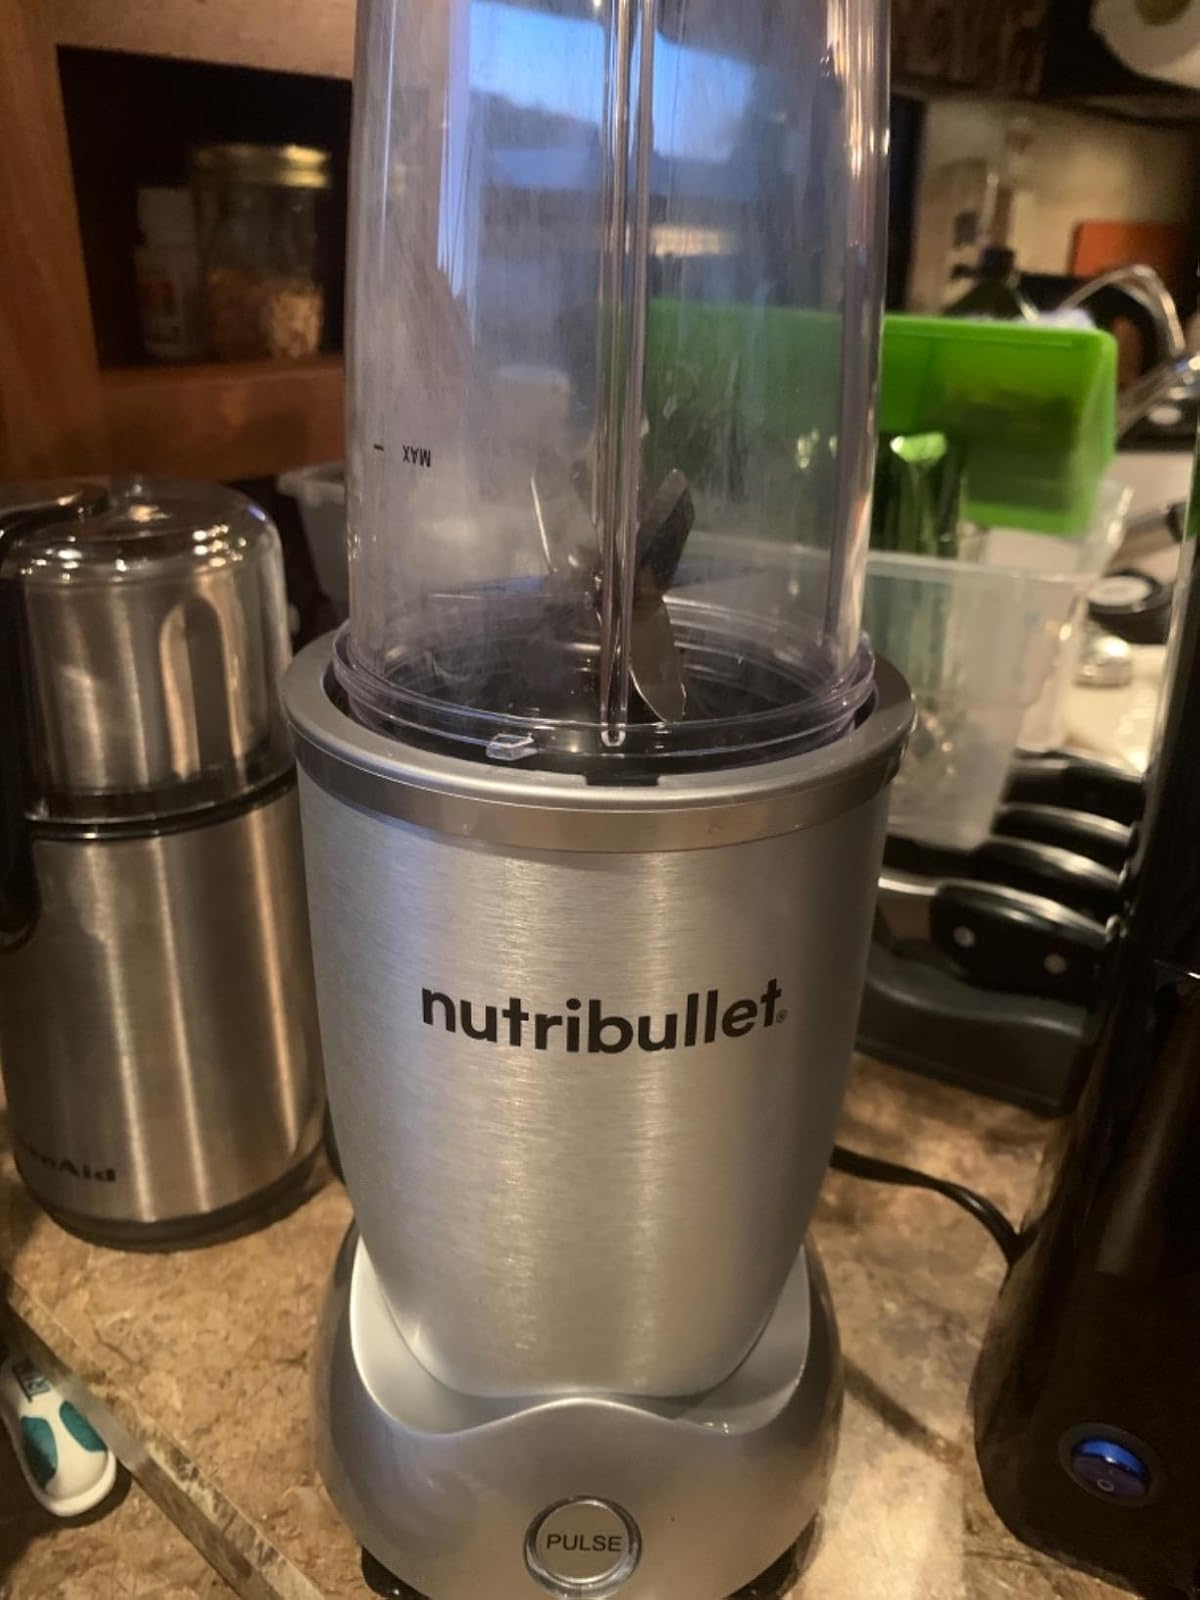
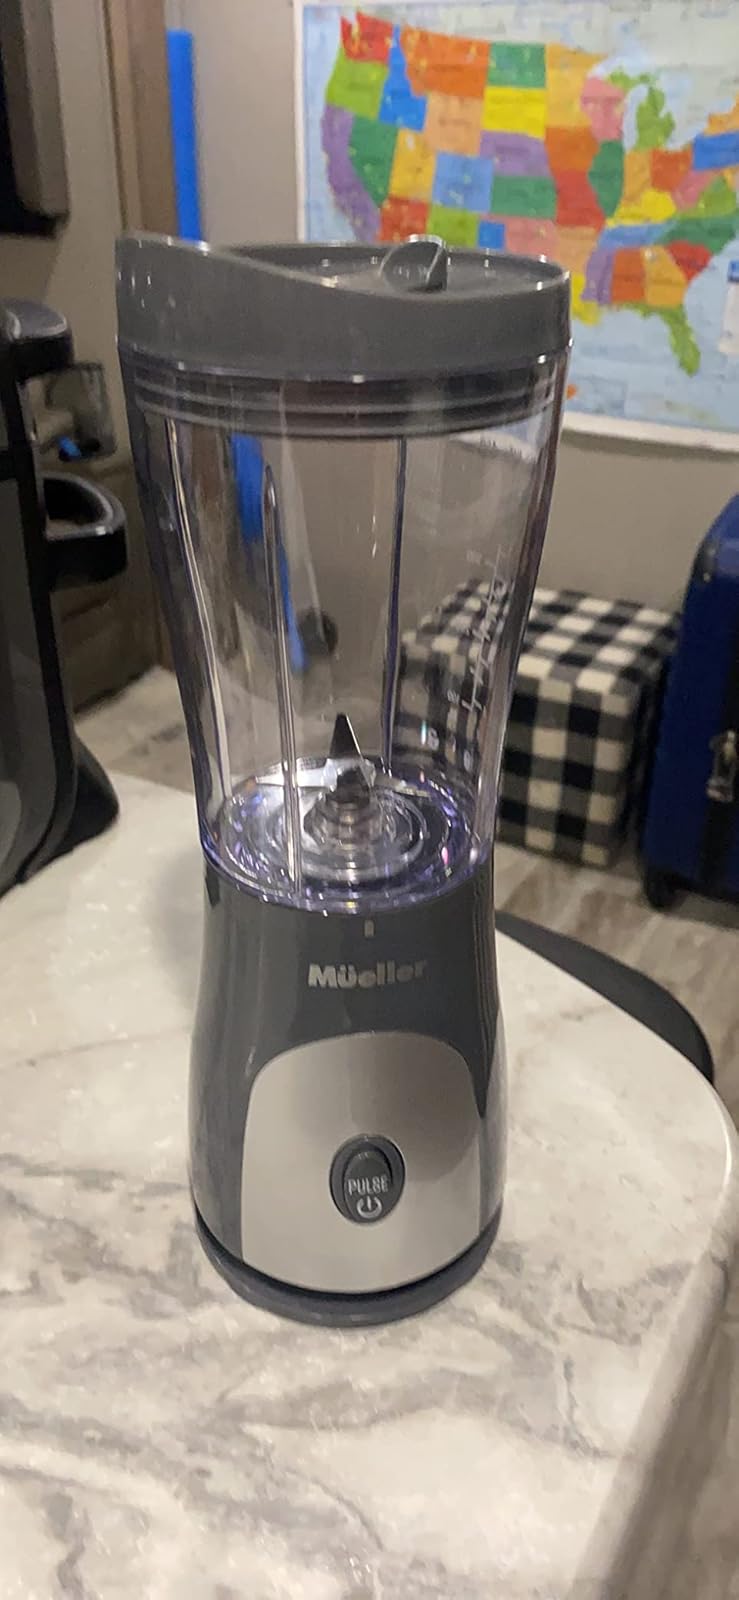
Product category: items_blender
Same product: no